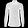
Label: Shirt